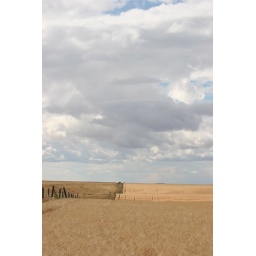
Wheat field underneath a gathering sky along Highway 501 in southern Alberta